Emília Pires

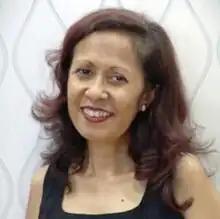
Pires in 2010

Emília Pires was East Timor's Minister of Finance from April 2007 until 16 February 2015. Ms. Pires was sworn in as the Minister of Finance of the V Constitutional Government of East Timor on August 8, 2012 under the leadership of Prime Minister Xanana Gusmão.